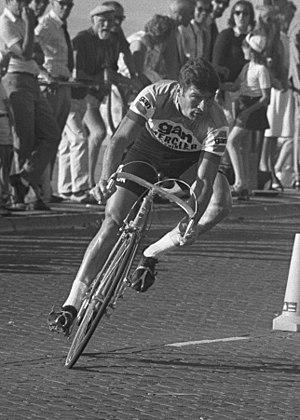
Raymond Poulidor, surnommé « Poupou », né le 15 avril 1936 à Masbaraud-Mérignat dans la Creuse et mort le 13 novembre 2019 à Saint-Léonard-de-Noblat en Haute-Vienne, est un coureur cycliste français, professionnel de 1960 à 1977.